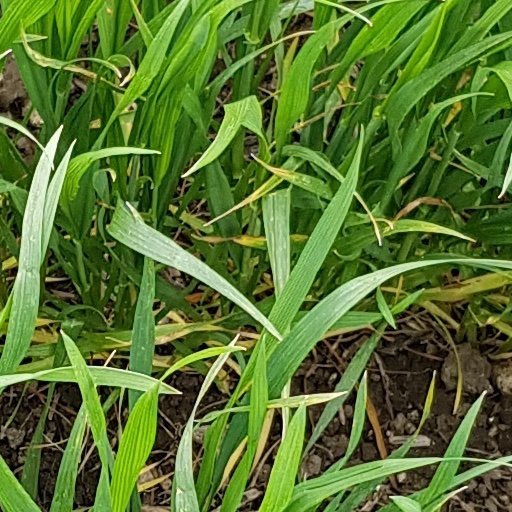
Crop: wheat